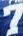
Number: 7